Rosengården 7

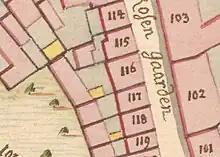
No. 116 and No. 117 seen on a detail from Christian Gedde's map of Klædebo Quarter, 1757.

The site was formerly made up of two smaller properties. The eastern of these properties was listed in the new cadastre of 1756 as No. 116 in Klædebo Quarter, owned by beer seller ("øltapper" David Christensen. The western property was listed as No. 117 in Klædebo Quarter, owned by owned by grocer ("høker") Anders Madsen.